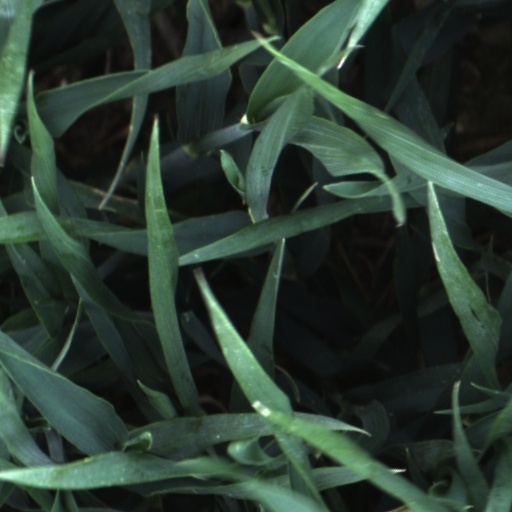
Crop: wheat